Continental Basketball Association MVP Award

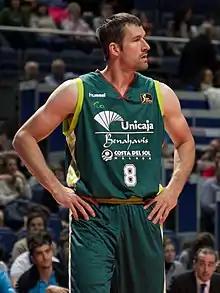
Andy Panko, 2002–03 CBA MVP

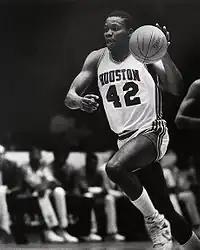
Michael Young, 1985–86 CBA MVP

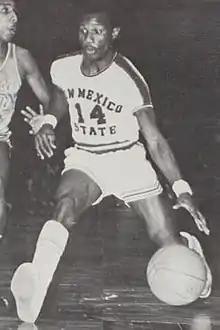
Charlie Criss, 1975–76 and 1976–77 EBA MVP

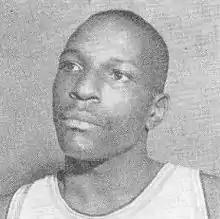
Andy Johnson, 1963–64 EBA MVP

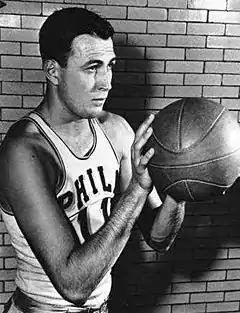
Paul Arizin, 1962–63 EBA MVP

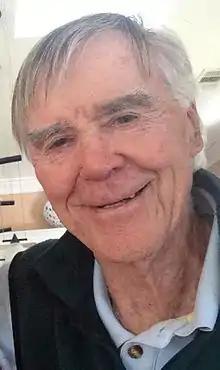
Jack McCloskey; 1952–53 and 1953–54 EBA MVP.

The Continental Basketball Association (CBA) Player of the Year, formerly known as the Eastern Basketball Association (EBA) Most Valuable Player and the CBA Most Valuable Player, was an annual award given to the best player in the CBA. The winner was selected by a vote of the league's head coaches. Twenty-three of the winners have been guards, 30 have been forwards, and only four have been centers. There have been two players—Jack McCloskey and Vincent Askew—who were two time recipients of the award. The Scranton Miners/Apollos have had six players named the EBA Most Valuable Player. The league's name was changed from the Eastern Basketball Association to the Continental Basketball Association following the 1977–78 season. Since then the Quad City Thunder have had the most players to win the award with five. The Montana Golden Nuggets and the Yakima/Yakama Sun Kings are the only teams to have one of their players win the award for three seasons in a row.